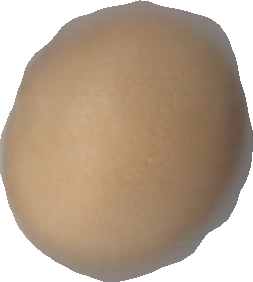
Variety: Grobogan